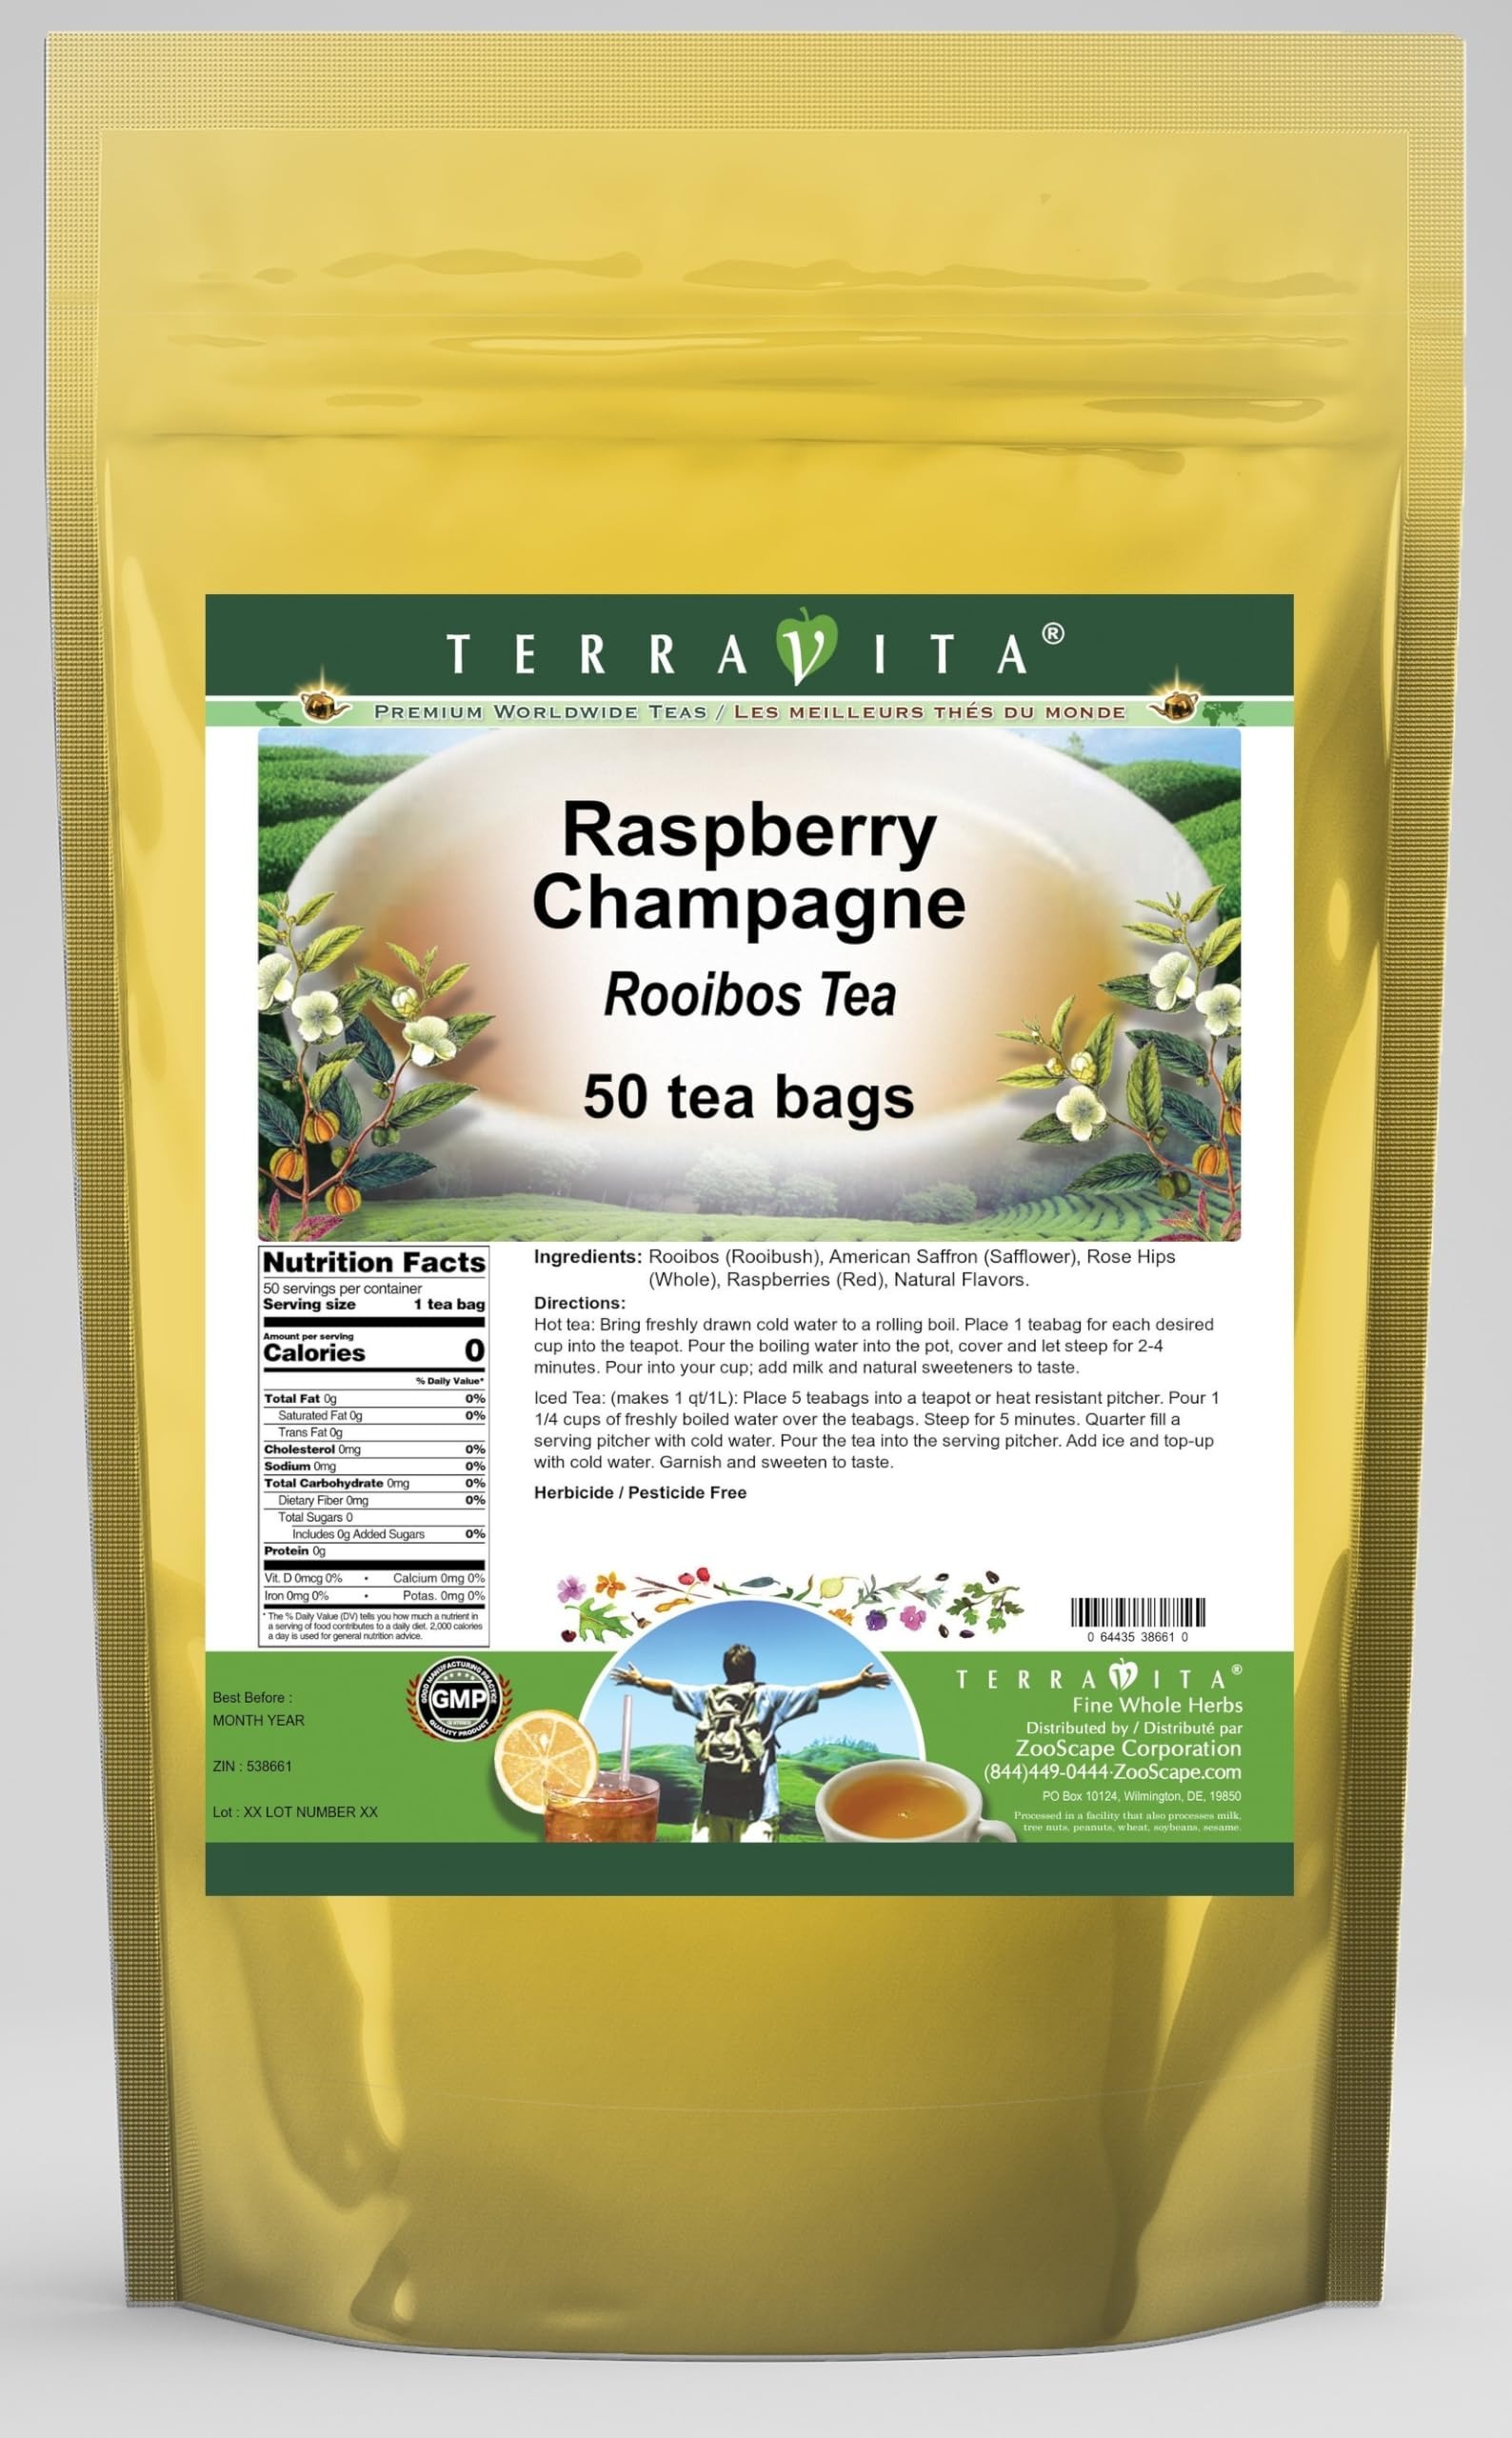
Item Name: Raspberry Champagne Rooibos Tea (50 tea bags, ZIN: 538661)
Bullet Point 1: Our Raspberry Champagne Rooibos Tea is a delightful flavored Rooibos tea with American Saffron (Safflower), Rose Hips and Raspberries (Red) that you will really enjoy! The unique Raspberry Champagne aroma and taste is a delight! - Ingredients: Rooibos tea, American Saffron (Safflower), Rose Hips, Raspberries (Red) and Natural Raspberry Champagne Flavor.
Bullet Point 2: No fillers.
Bullet Point 3: Manufacturer: TerraVita
Bullet Point 4: Size: 50 tea bags
Bullet Point 5: Rooibos Tea Bags - Packed in a convenient upright pouch!
Product Description: Our Raspberry Champagne Rooibos Tea is a delightful flavored Rooibos tea with American Saffron (Safflower), Rose Hips and Raspberries (Red) that you will really enjoy! The unique Raspberry Champagne aroma and taste is a delight! - Ingredients: Rooibos tea, American Saffron (Safflower), Rose Hips, Raspberries (Red) and Natural Raspberry Champagne Flavor. - Hot tea brewing method: Bring freshly drawn cold water to a rolling boil. Place 1 teabag for each desired cup into the teapot. Pour the boiling water into the pot, cover and let steep for 2-4 minutes. Pour into your cup; add milk and natural sweeteners to taste. - Iced tea brewing method: (to make 1 liter/quart): Place 5 teabags into a teapot or heat resistant pitcher. Pour 1 1/4 cups of freshly boiled water over the teabags. Steep for 5 minutes. Quarter fill a serving pitcher with cold water. Pour the tea into the serving pitcher. Add ice and top-up with cold water. Garnish and sweeten to taste. - TerraVita is an exclusive line of premium-quality, natural source products that use only the finest, purest and most potent ingredients found around the world. TerraVita is hallmarked by the highest possible standards of purity, potency, stability and freshness. All of our products are prepared with the highest elements of quality control, from raw materials through the entire manufacturing process, up to and including the moment that the bottles or bags are sealed for freshness and shipped out to you. Our highest possible standards are certified by independent laboratories and backed by our personal guarantee. - TerraVita exists to meet and ensure your family's health and wellness without the harmful effects of chemicals and health products. We strive to make all of our products affordable and reliable and are constantly se
Value: 50.0
Unit: Count

Price: 30.83